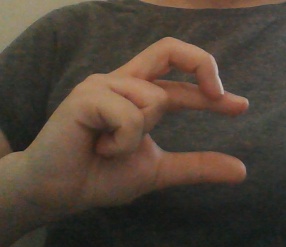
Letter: thal